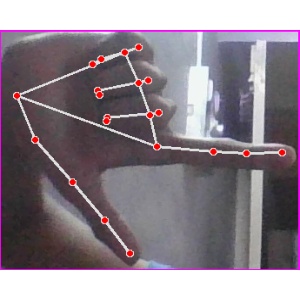
अक्षर: ख